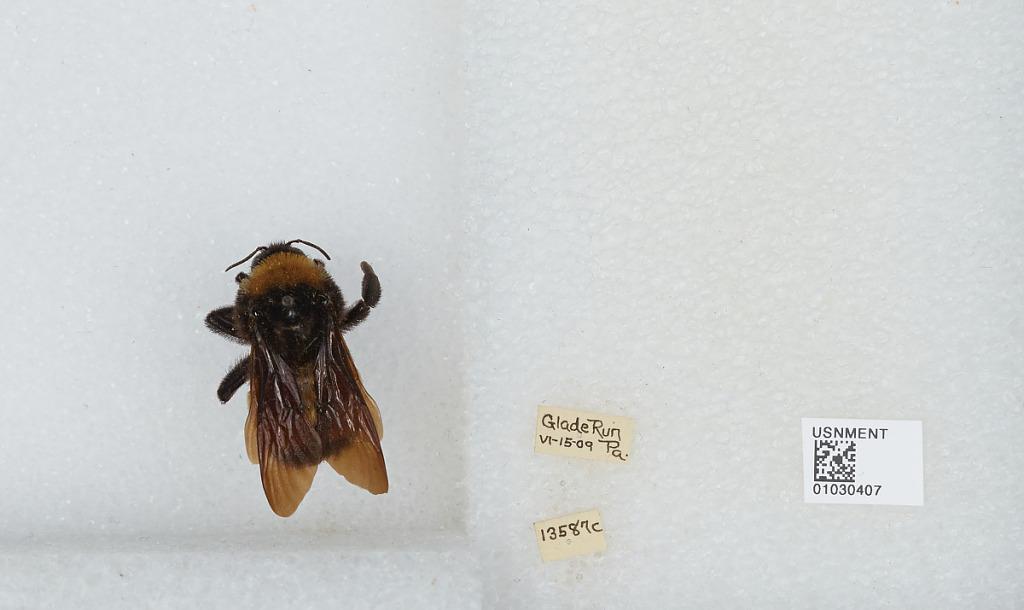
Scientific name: Bombus (Fervidobombus) pensylvanicus pensylvanicus (De Geer)
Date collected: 1909-6-15
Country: United States
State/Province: Pennsylvania
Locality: Glade Run
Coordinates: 41.2069, -76.8019